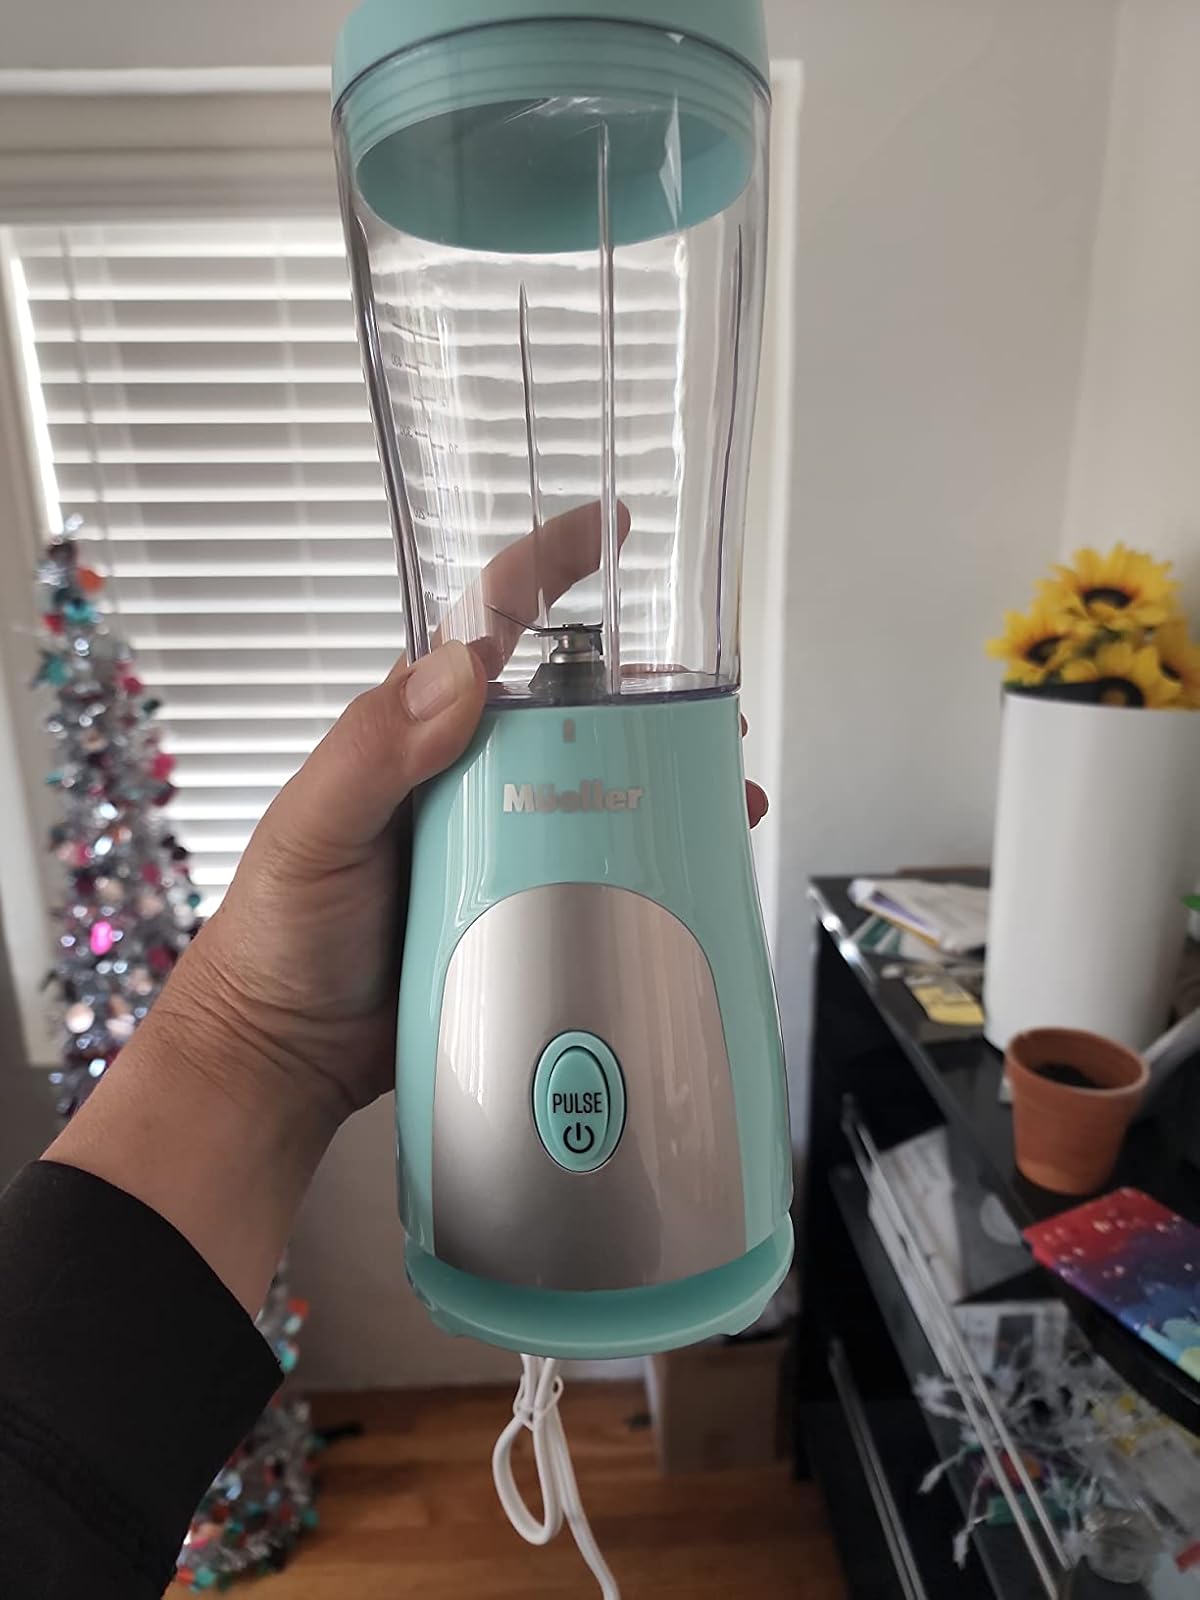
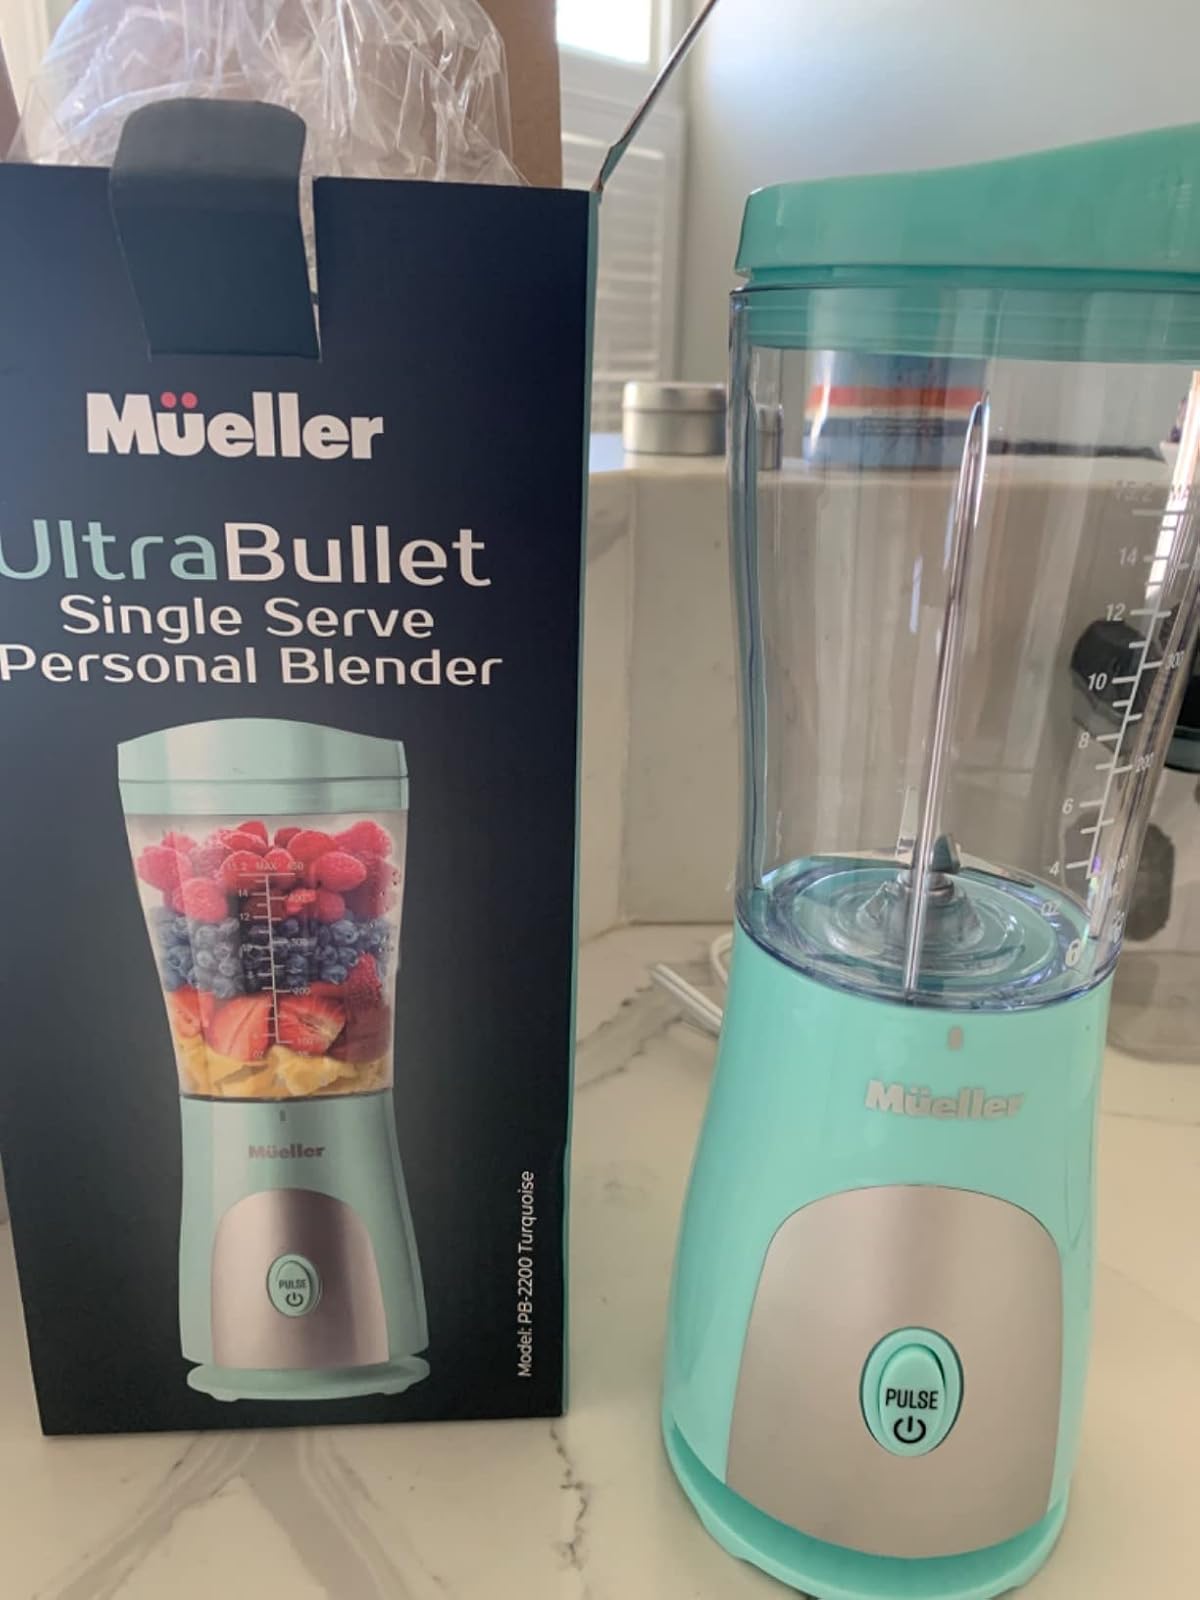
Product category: items_blender
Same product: yes